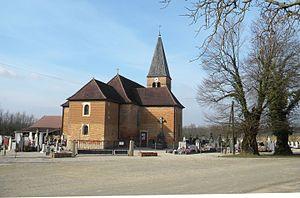
Eglise de Montcony
Montcony est une commune française située dans le département de Saône-et-Loire en région Bourgogne-Franche-Comté.